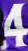
Number: 4